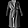
Label: Coat